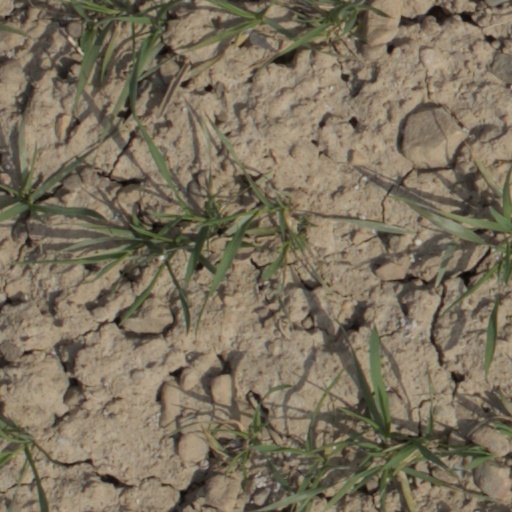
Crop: wheat